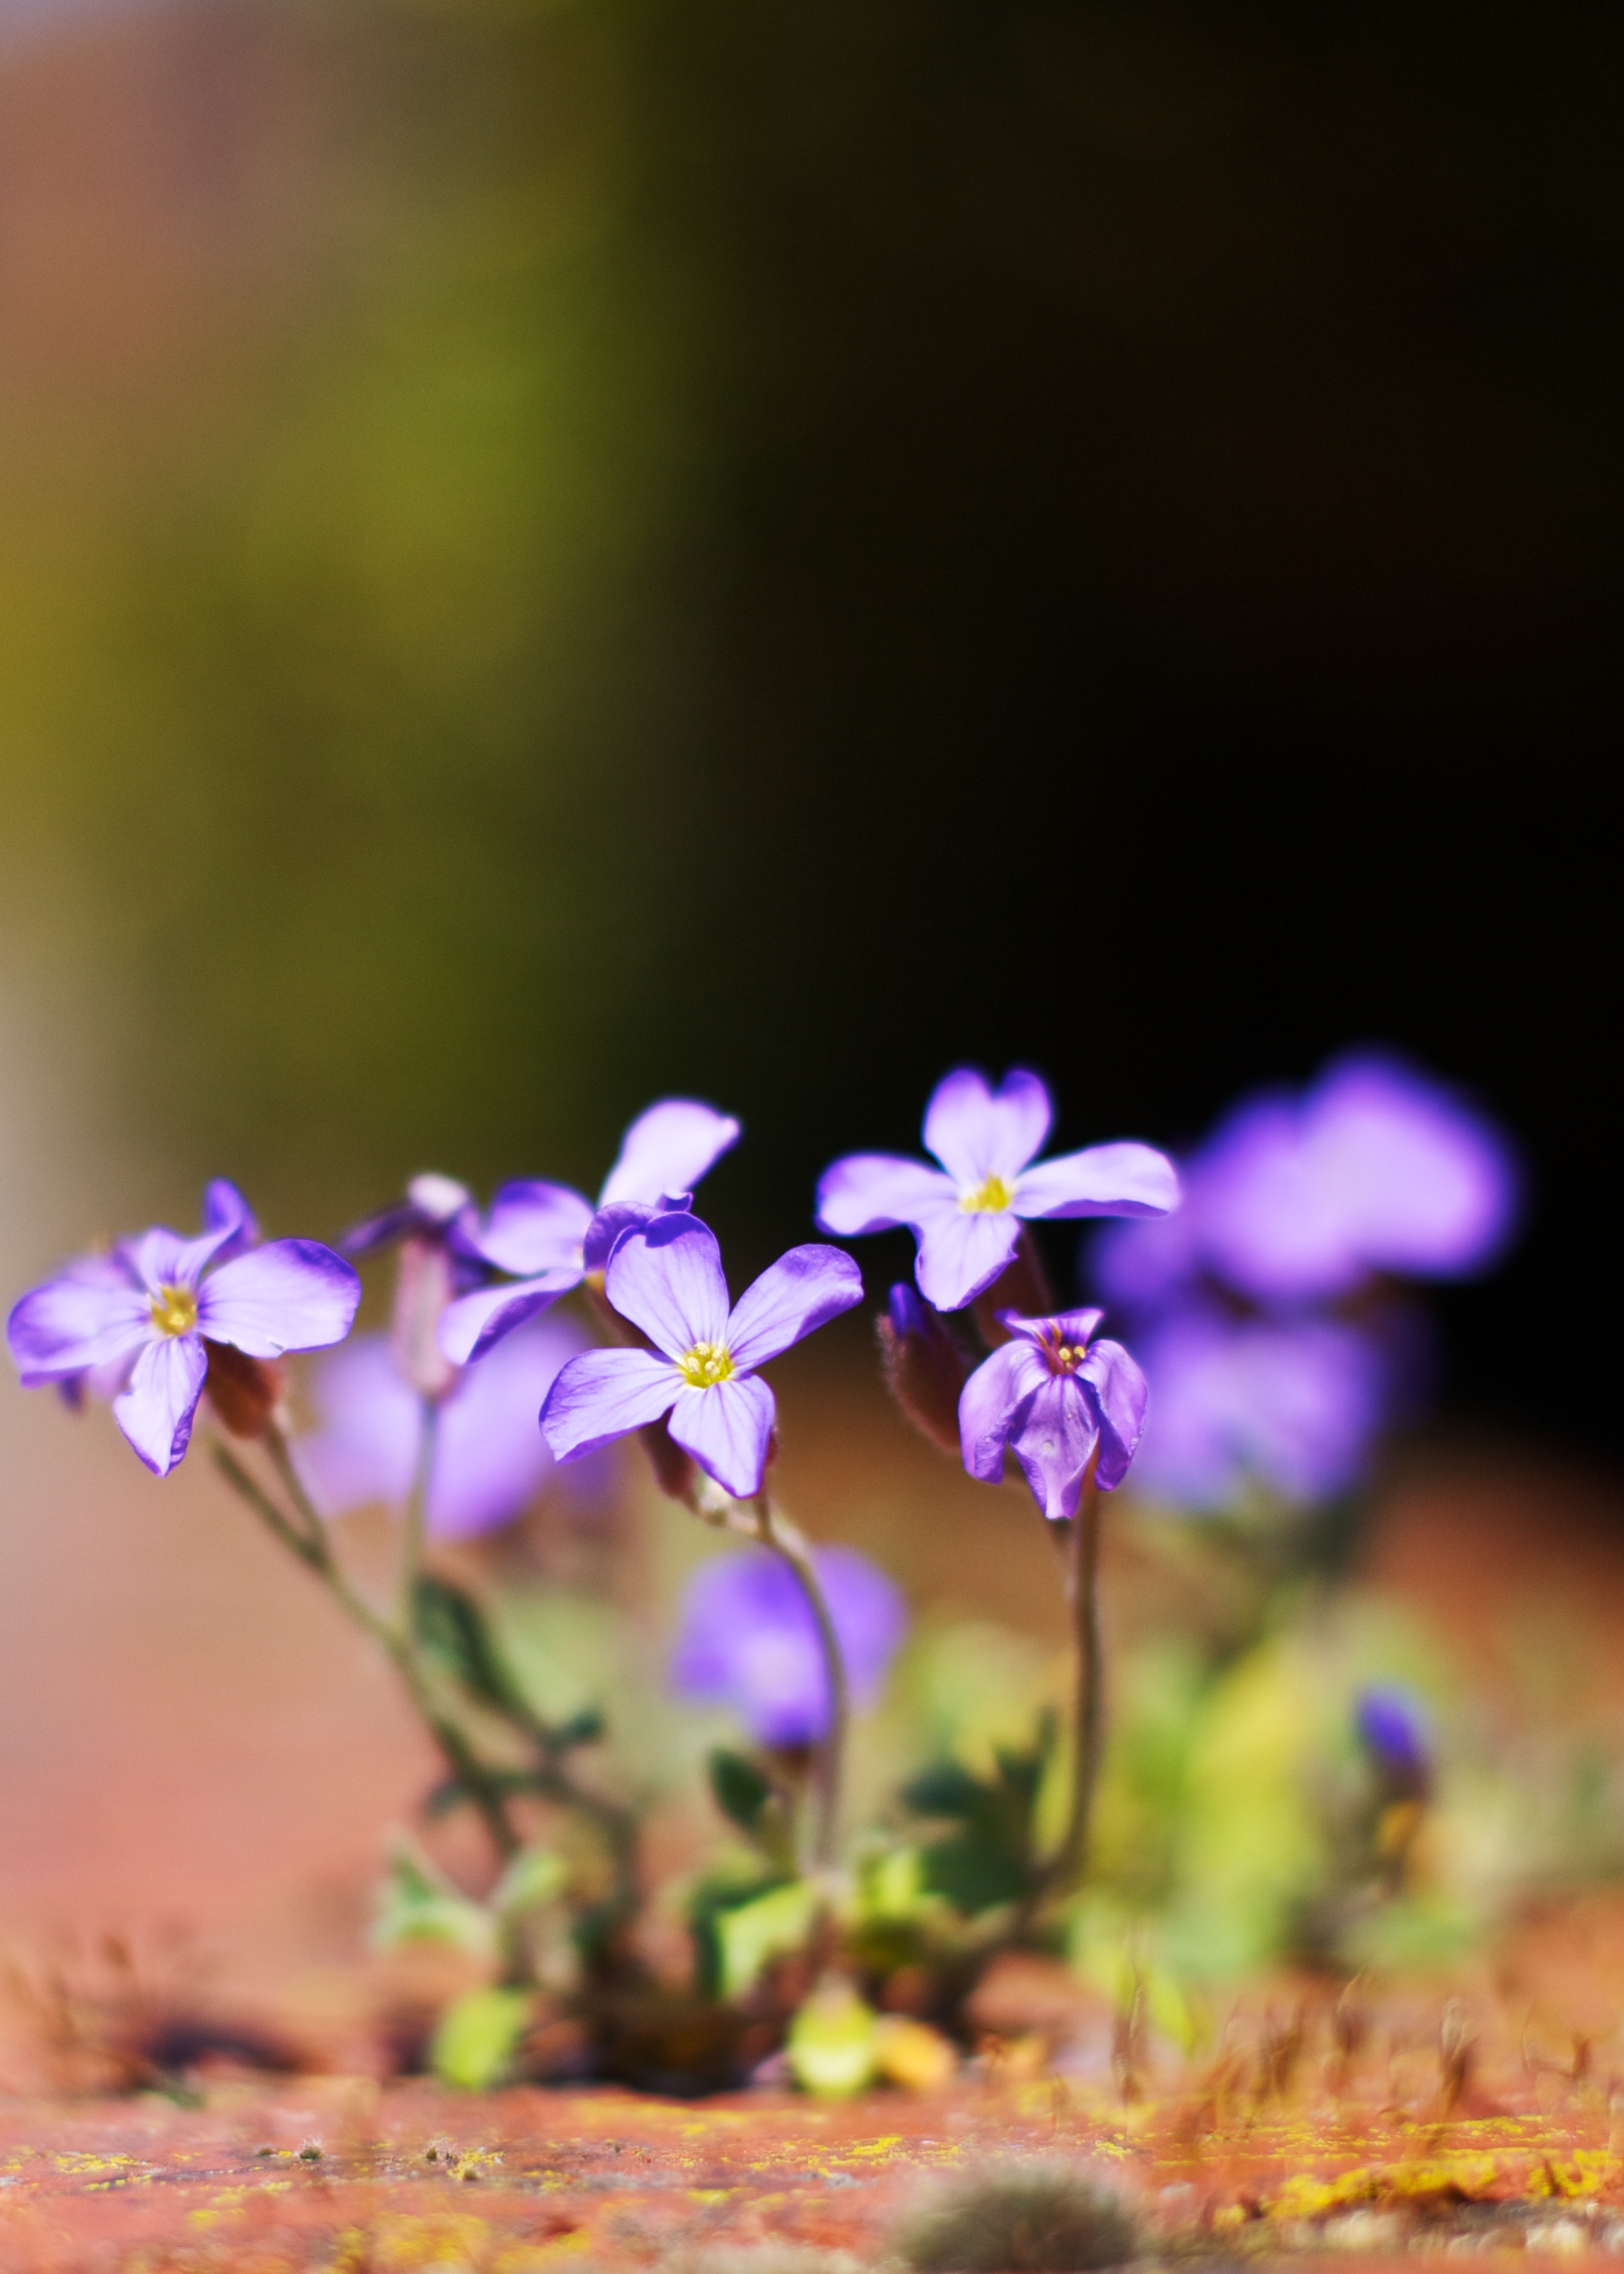
nature, blossom, plant, photography, sunlight, leaf, flower, purple, petal, flora, concrete, wildflower, flowers, close up, 50mm, eye, sony, dof, flowery, a100, macro photography, flowering plant, land plant, violet family